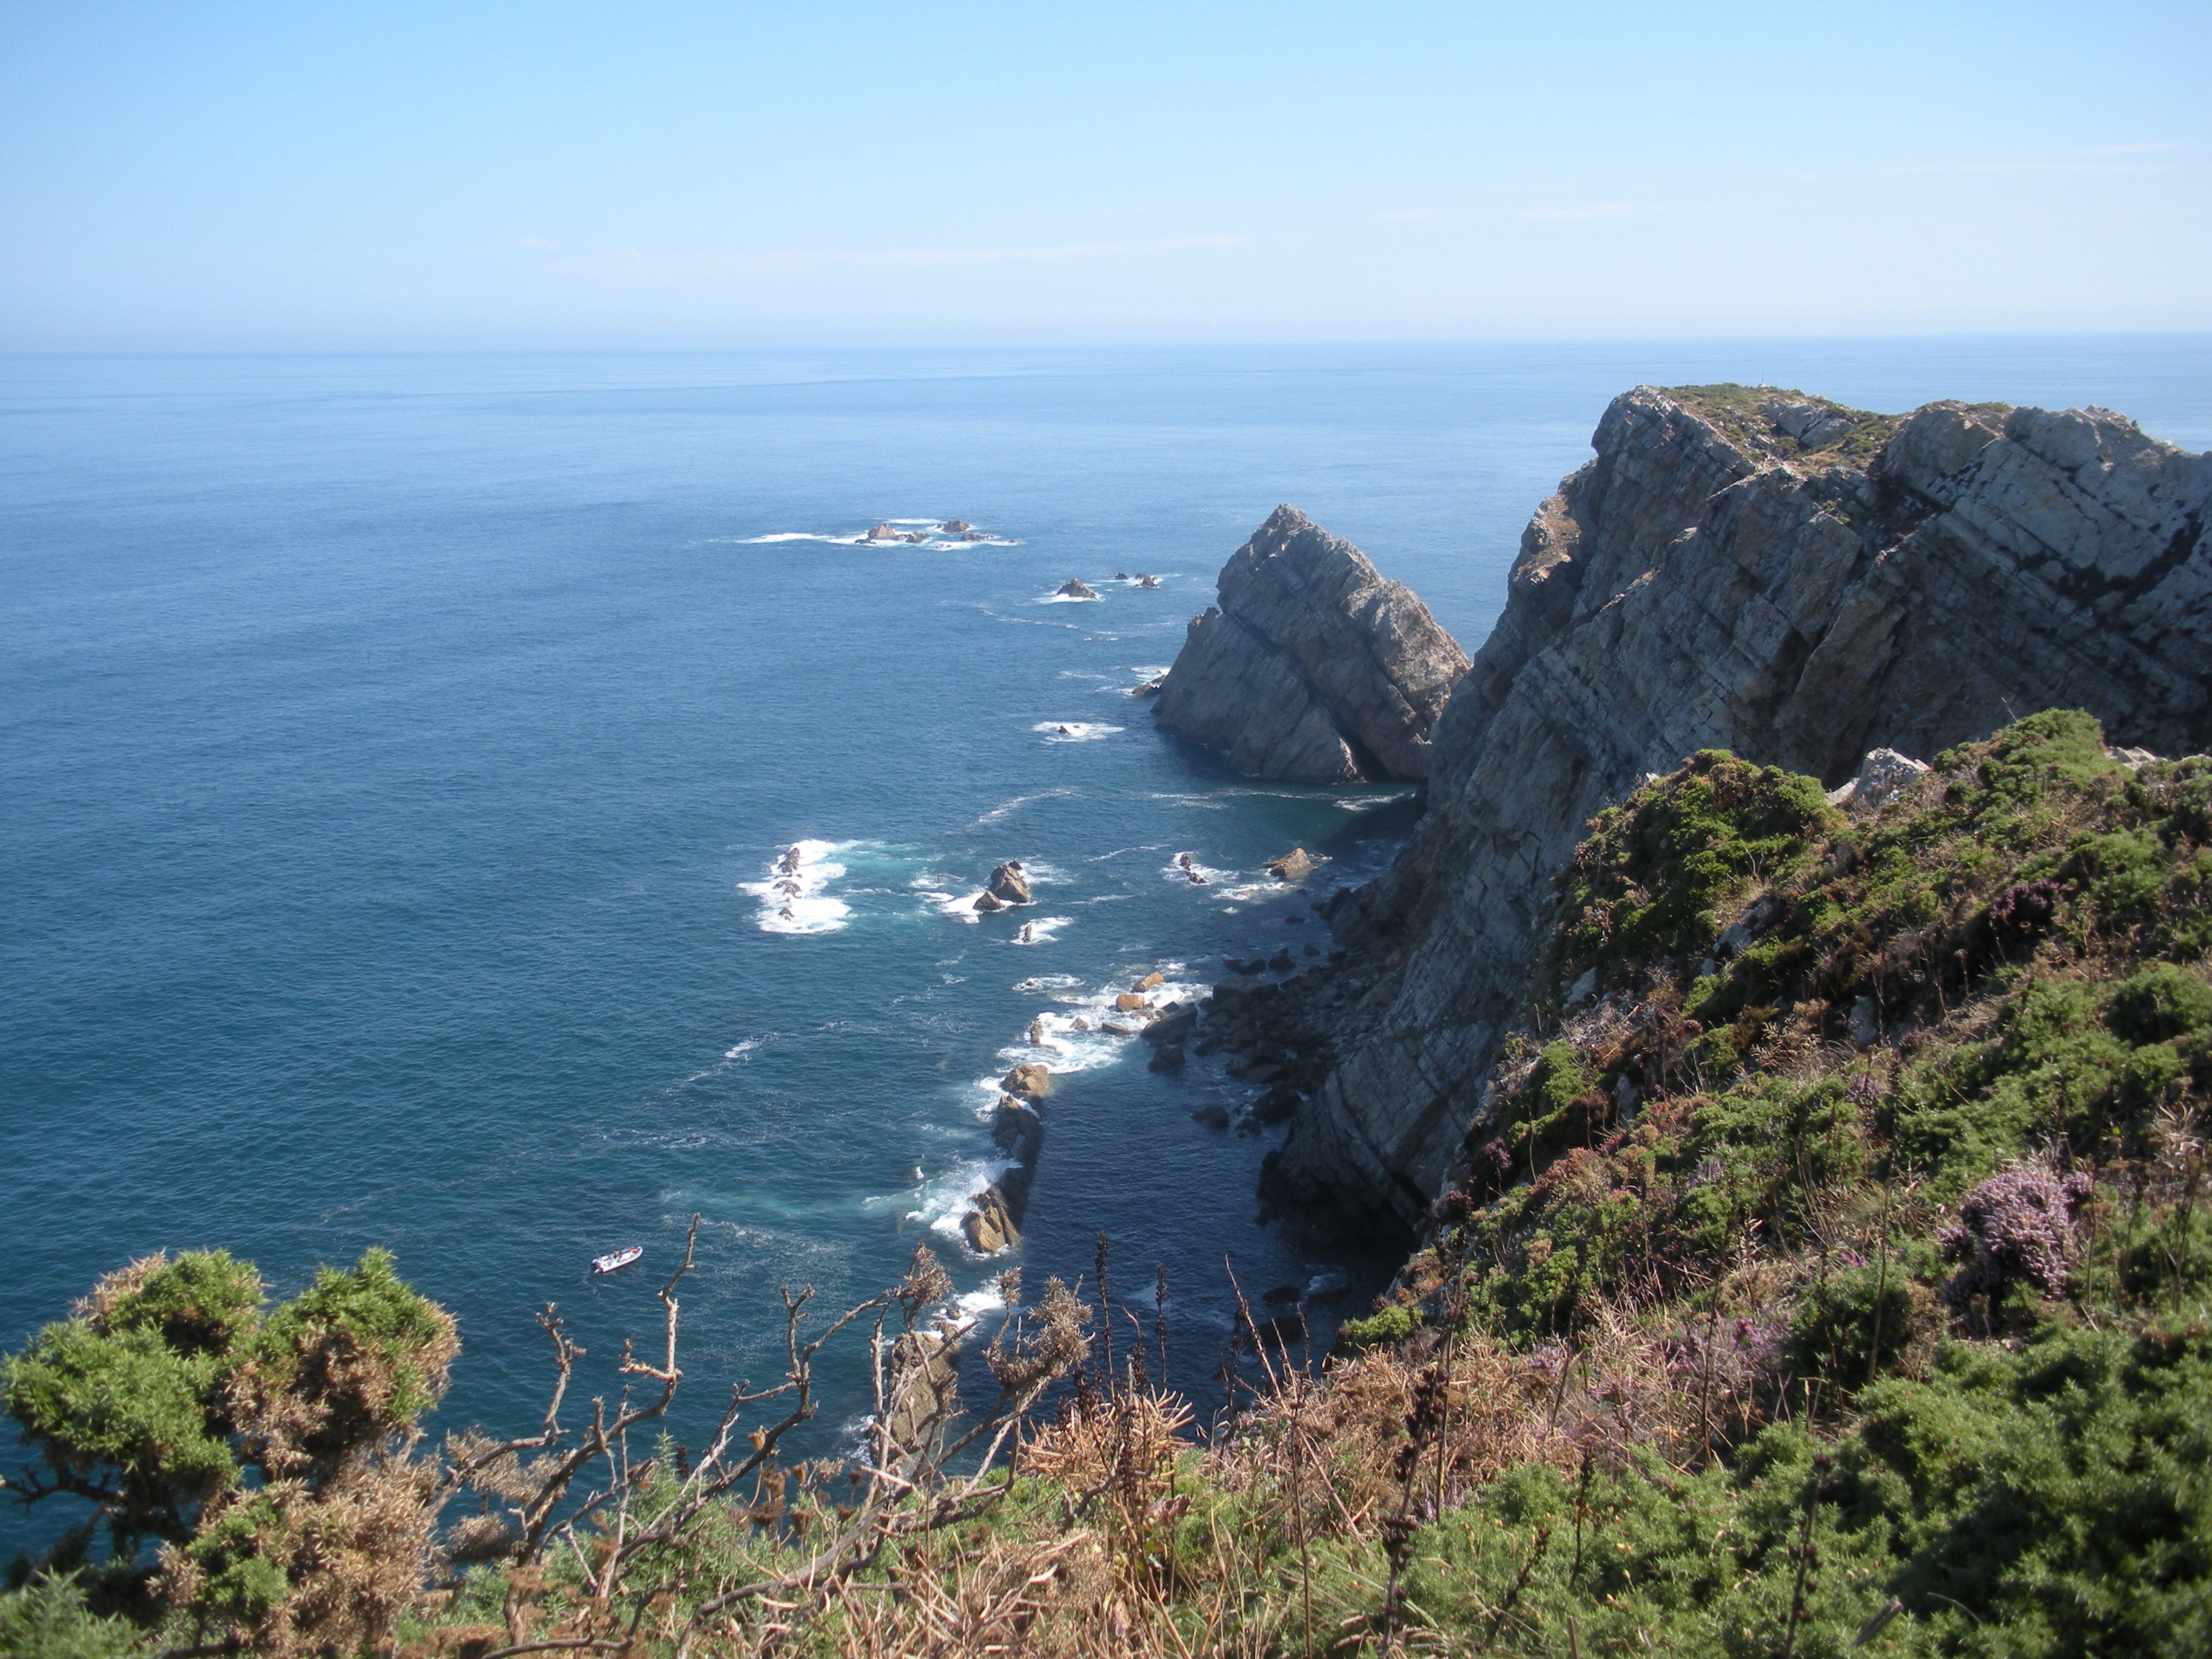
landscape, sea, coast, water, nature, rock, ocean, horizon, mountain, sky, cliff, bay, blue, terrain, ridge, rocks, spain, costa, cape, landform, geographical feature